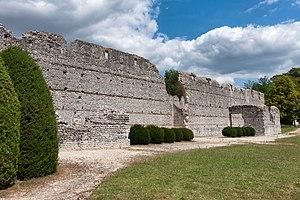
Bâtiment des Maselles, ruines gallo-romaines à Thésée (Loir-et-Cher, France) This building is classé au titre des Monuments Historiques. It is indexed in the Base Mérimée, a database of architectural heritage maintained by the French Ministry of Culture,
Cet article recense les monuments historiques de France classés en 1840, la première protection de ce type dans le pays.
Thésée est une commune française située dans le département de Loir-et-Cher, en région Centre-Val de Loire.
Cet article recense les monuments historiques de Loir-et-Cher, en France.